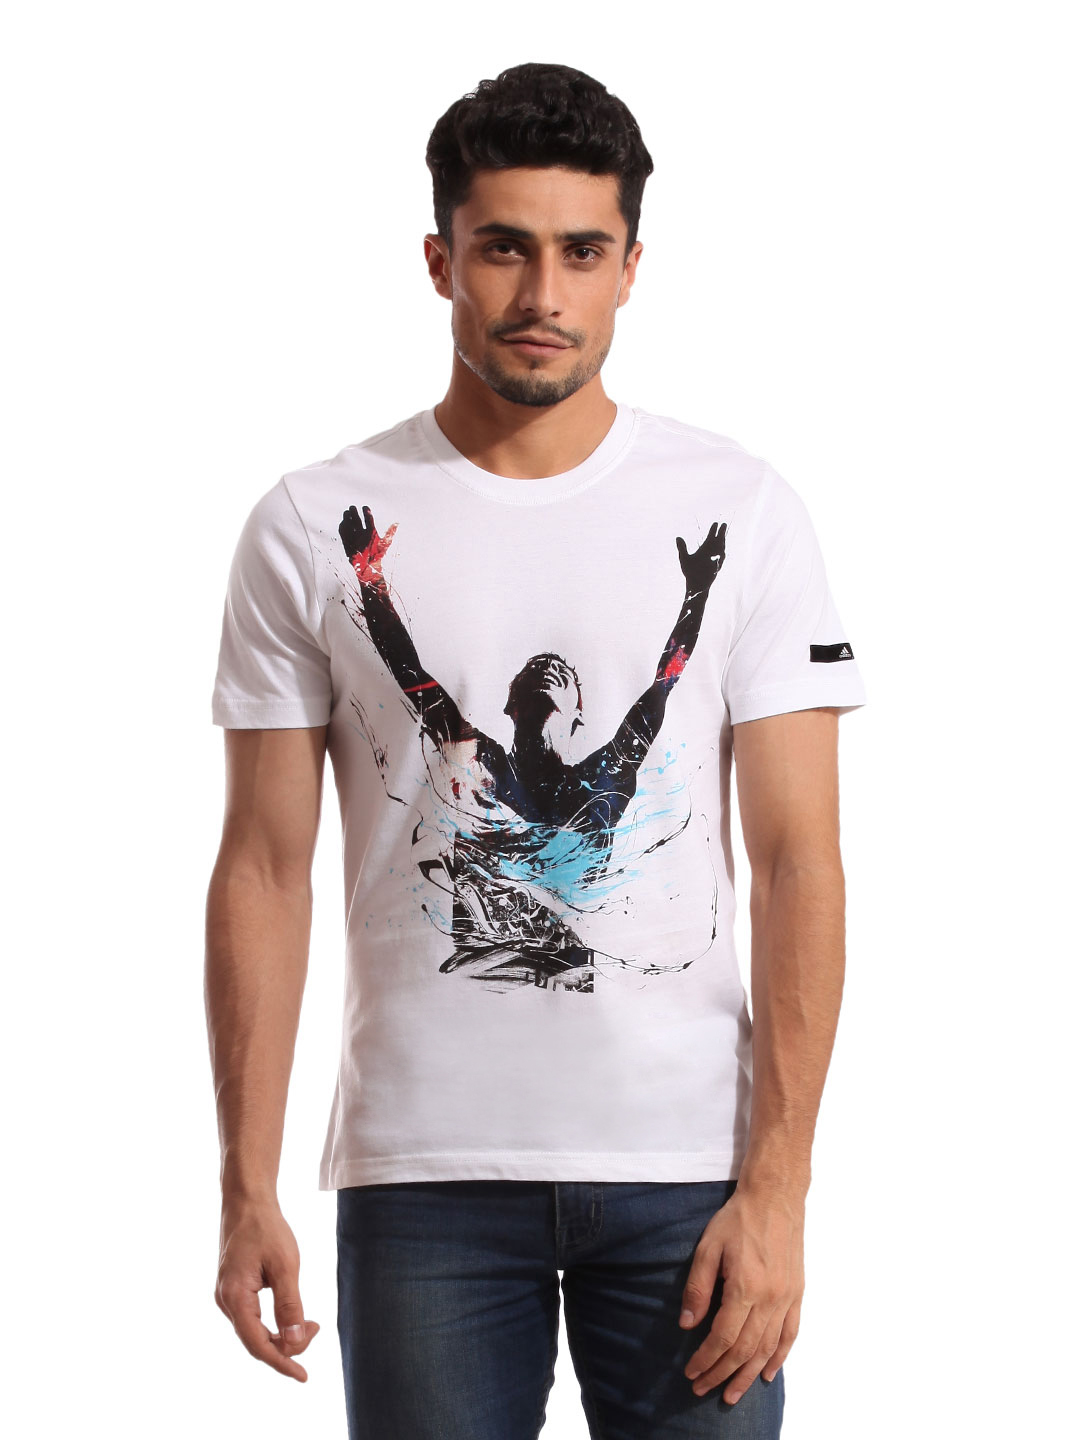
ADIDAS Men Graphic White T-shirt
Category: Apparel / Topwear / Tshirts
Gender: Men
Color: White
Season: Summer 2012
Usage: Casual